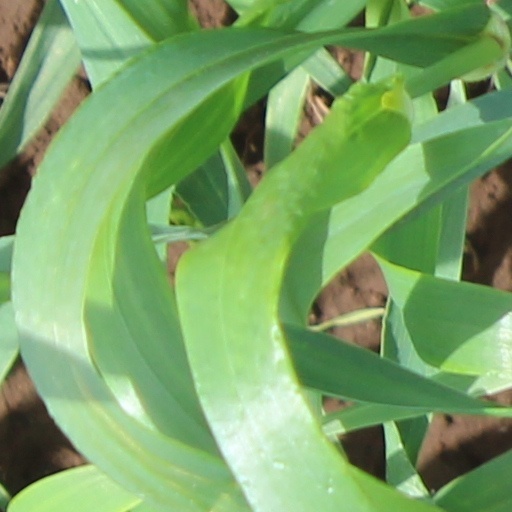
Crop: wheat